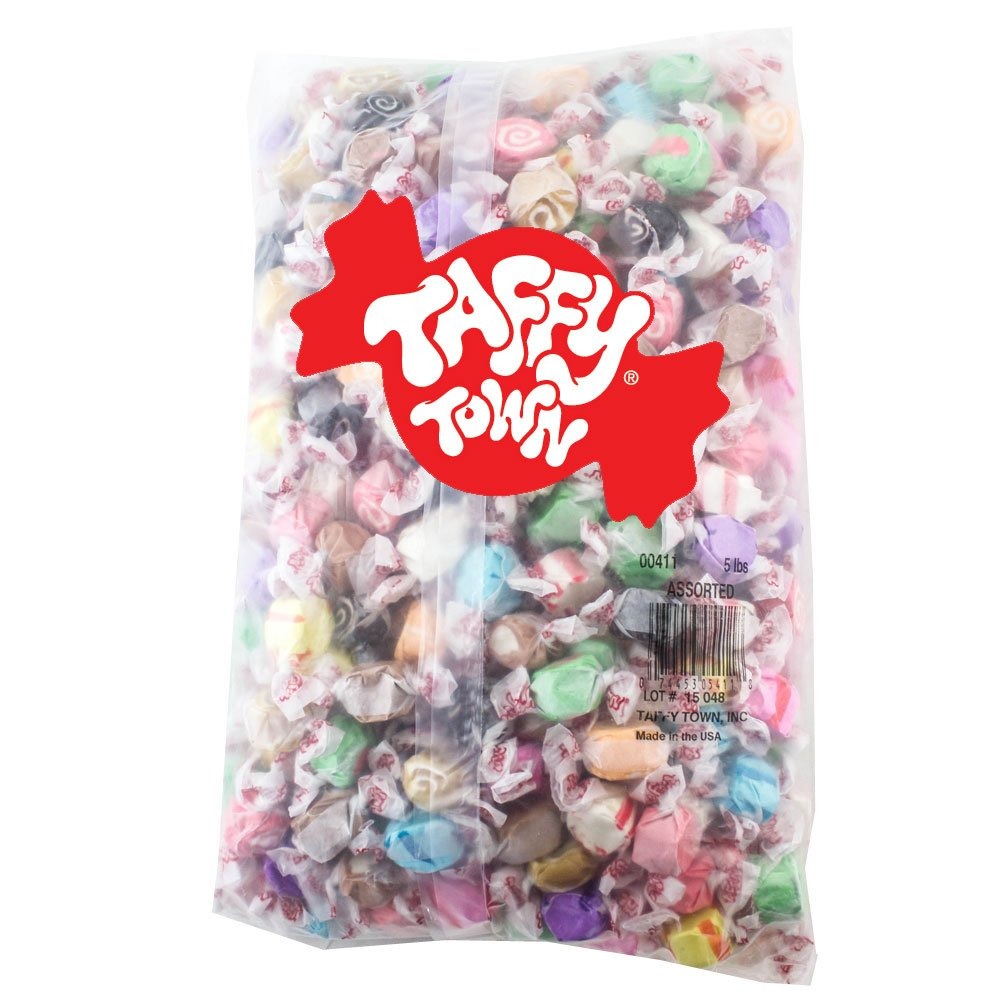
Item Name: Taffy Town Assorted Gourmet Salt Water Taffy, 5 Lb Bag
Bullet Point: 5lb Bag of delicious assorted Salt Water taffy
Product Description: Salt water taffy assorted - ohhh so good. Stretchy and chewy taffy with all kinds of flavors. If you love salt water taffy than you will sure love these assortment of tasty taffys.
Value: 80.0
Unit: Ounce

Price: 29.98